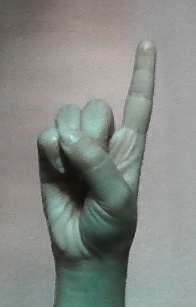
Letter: bb